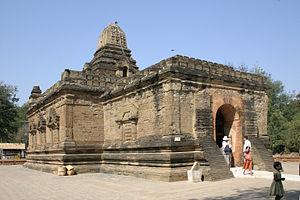
Le Temple de Nanpaya est un sanctuaire hindou de Myinpagan, au sud de Bagan, en Birmanie. Il fut élevé dans la seconde moitié du XIᵉ siècle par le roi déchu de Thaton, Manuha, auquel il aurait servi de résidence.